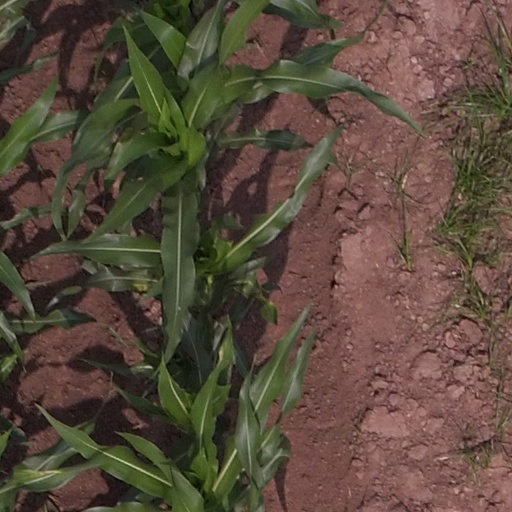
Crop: maize; corn